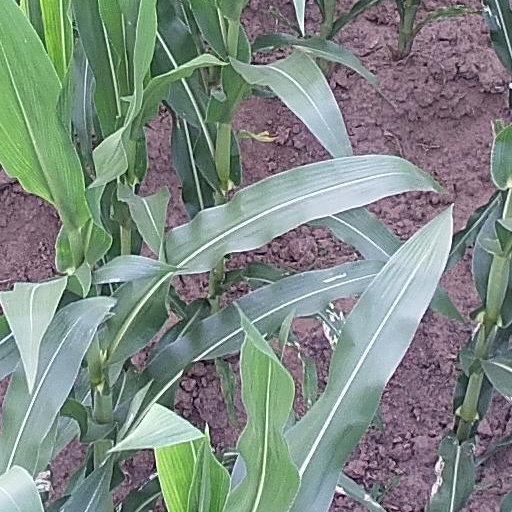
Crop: maize; corn